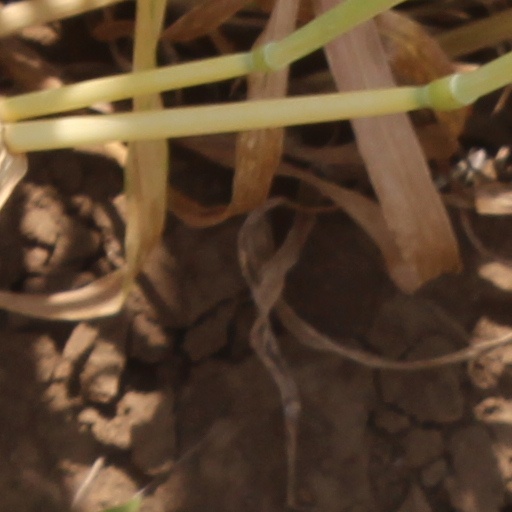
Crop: wheat